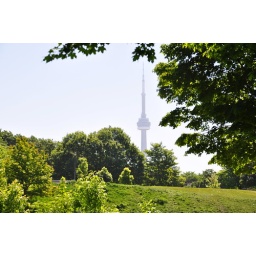
May 25, 2010 : cn tower framed by trees from trinity bellwoods park